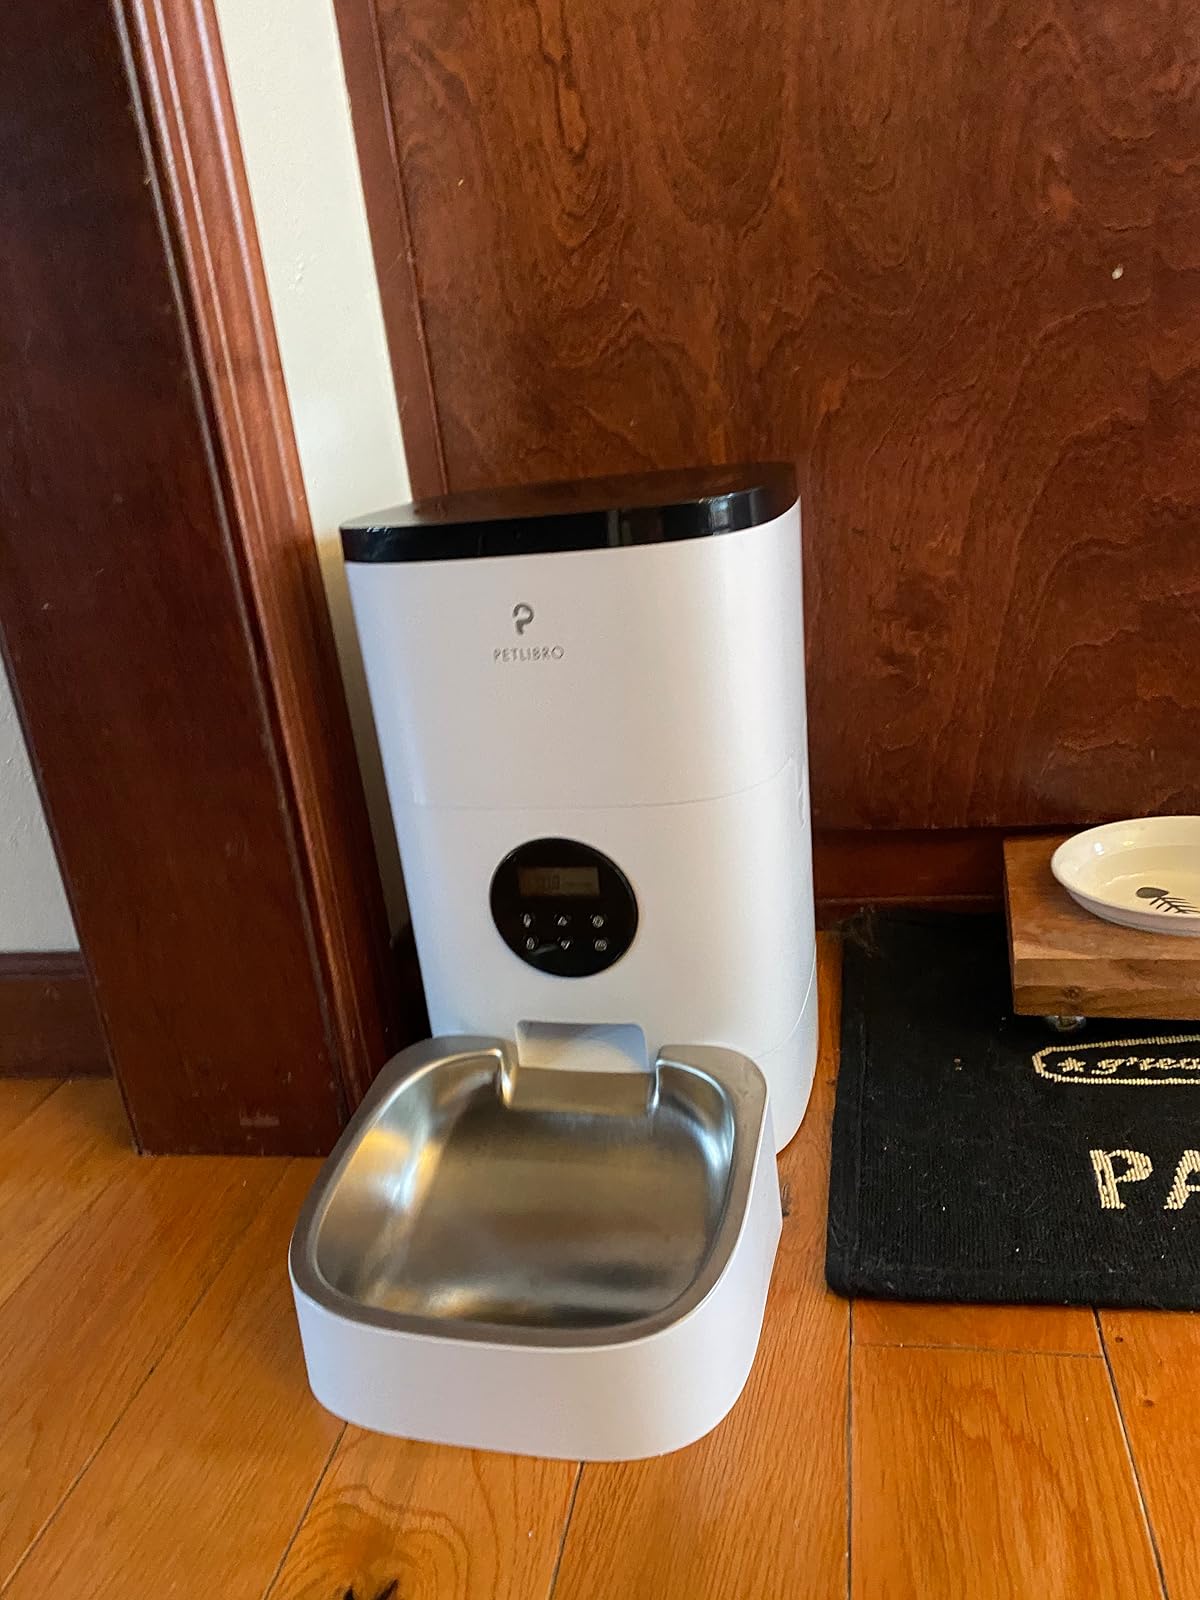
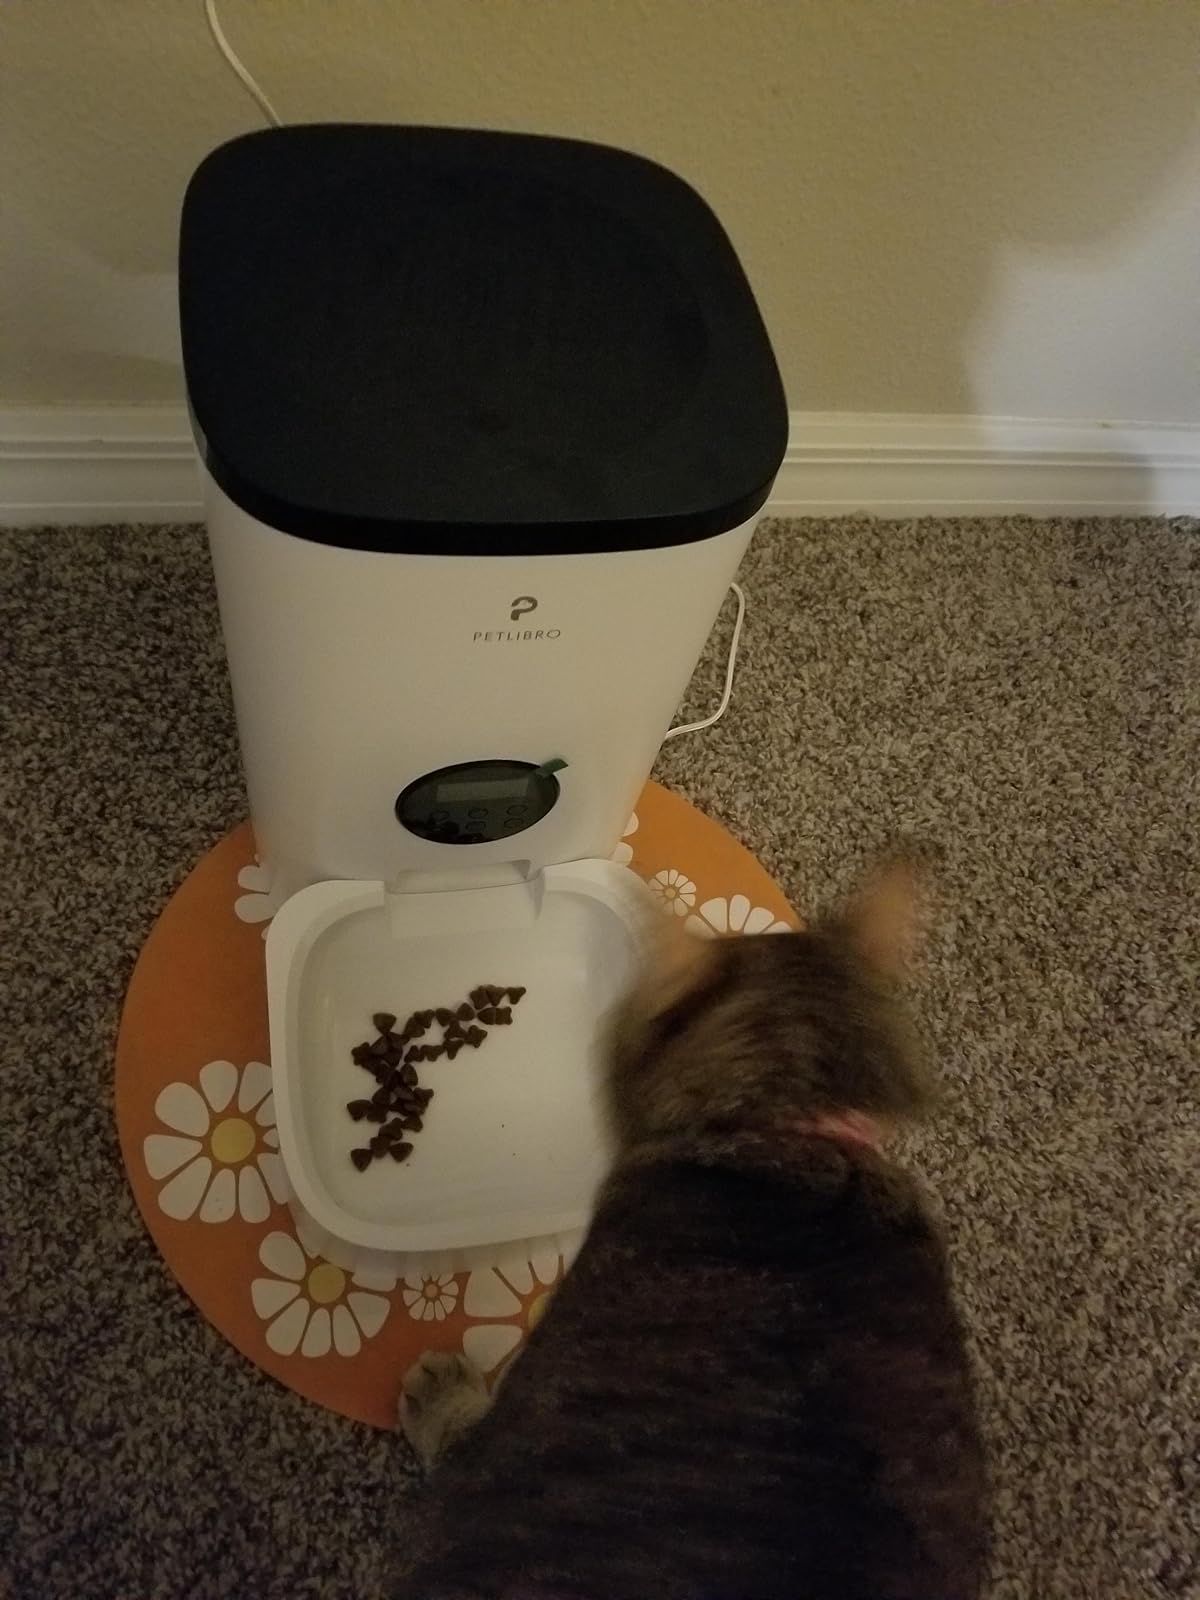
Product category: items_feeder
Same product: yes